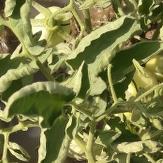
Crop: Tomato
Condition: virosis-d